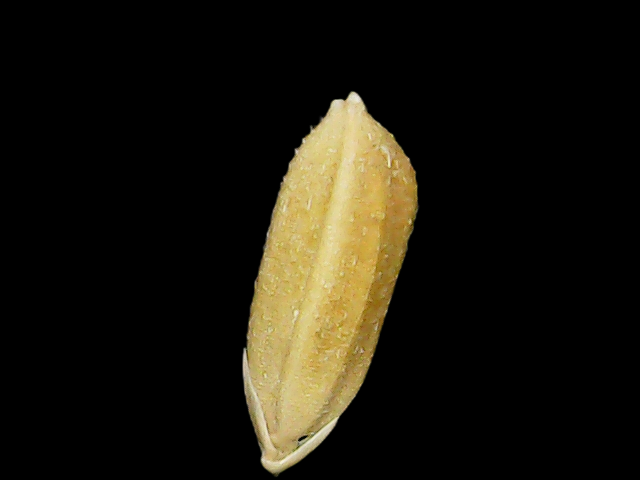
Rice variety: Bd95